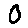
Label: 0